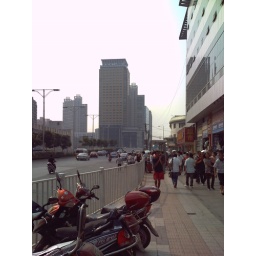
Street near the bus and train stations